Parga

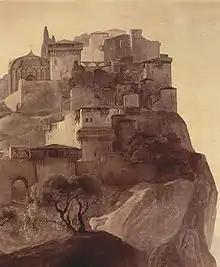
Depiction of the castle from a painting by Francesco Hayez (1791–1882).

The Castle is found on the top of a hill overlooking the town and was used to protect the town from invasions from the mainland and the sea. It was initially built in the 11th century by the residents of Parga to protect their town from pirates and the Ottomans. In the 13th century, as their control of the region increased, the Venetians rebuilt the castle to fortify the area. In 1452, Parga and the castle were occupied by the Ottomans for two years; part of the castle was demolished at that time. In 1537, Ottoman admiral Hayreddin Barbarossa burned and destroyed the fortress and the houses within.